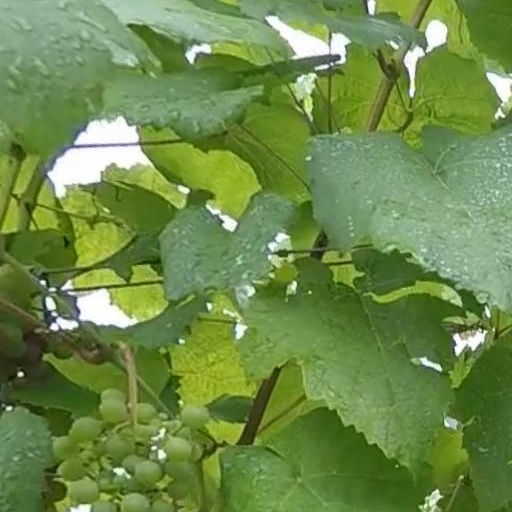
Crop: grape